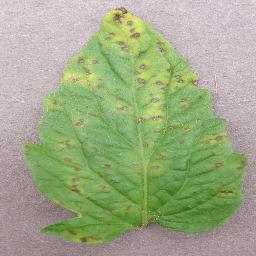
Label: Tomato___Septoria_leaf_spot